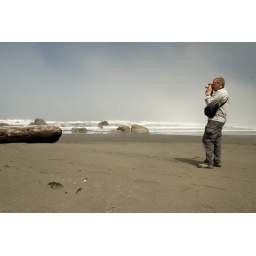
The cutest person the beach in my opinion